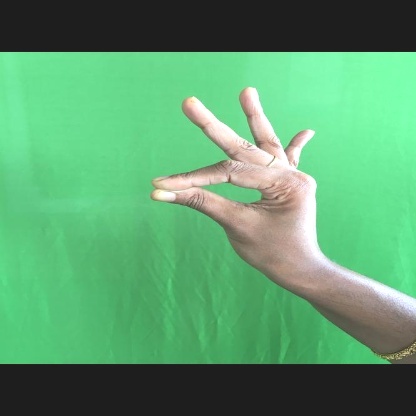
Mudra: Hamsasyam